Jinzhou Museum (Dalian)

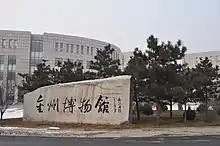
The Jinzhou Museum (in the back), Jinzhou Children's Palace (front left) and Jinzhou Library (front right)

The Jinzhou Museum is a museum located in Jinzhou District, Dalian City, Liaoning Province, China. This museum and the Lüshun Museum are the two historically important museums in Dalian.